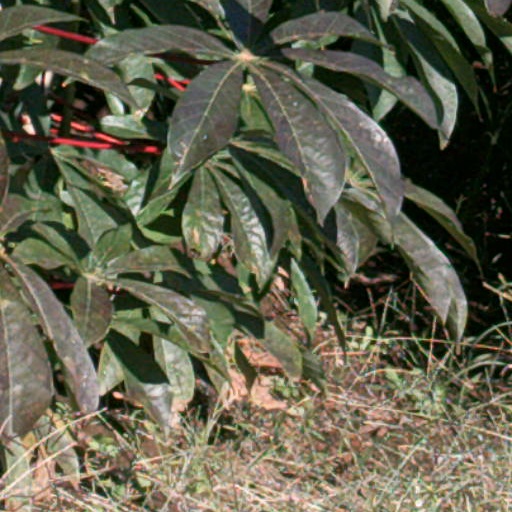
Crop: cassava